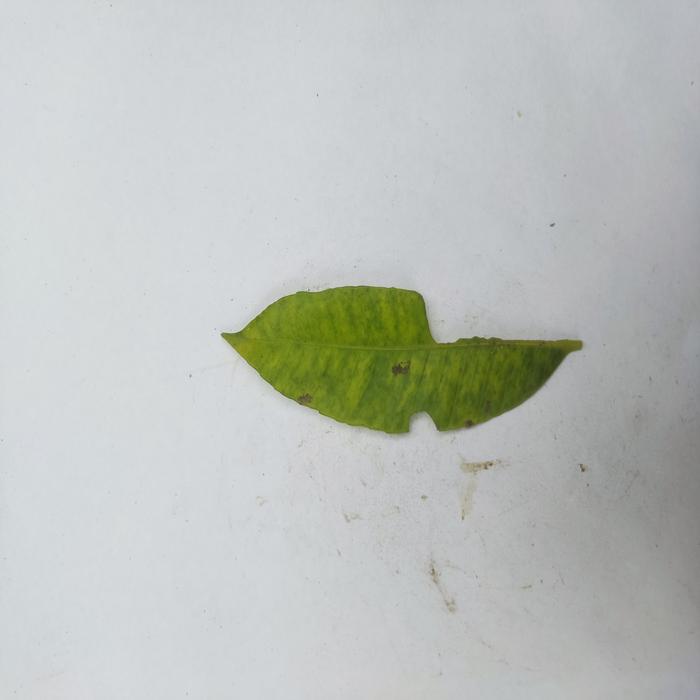
Crop: Hog Plum
Leaf condition: Anthracnose